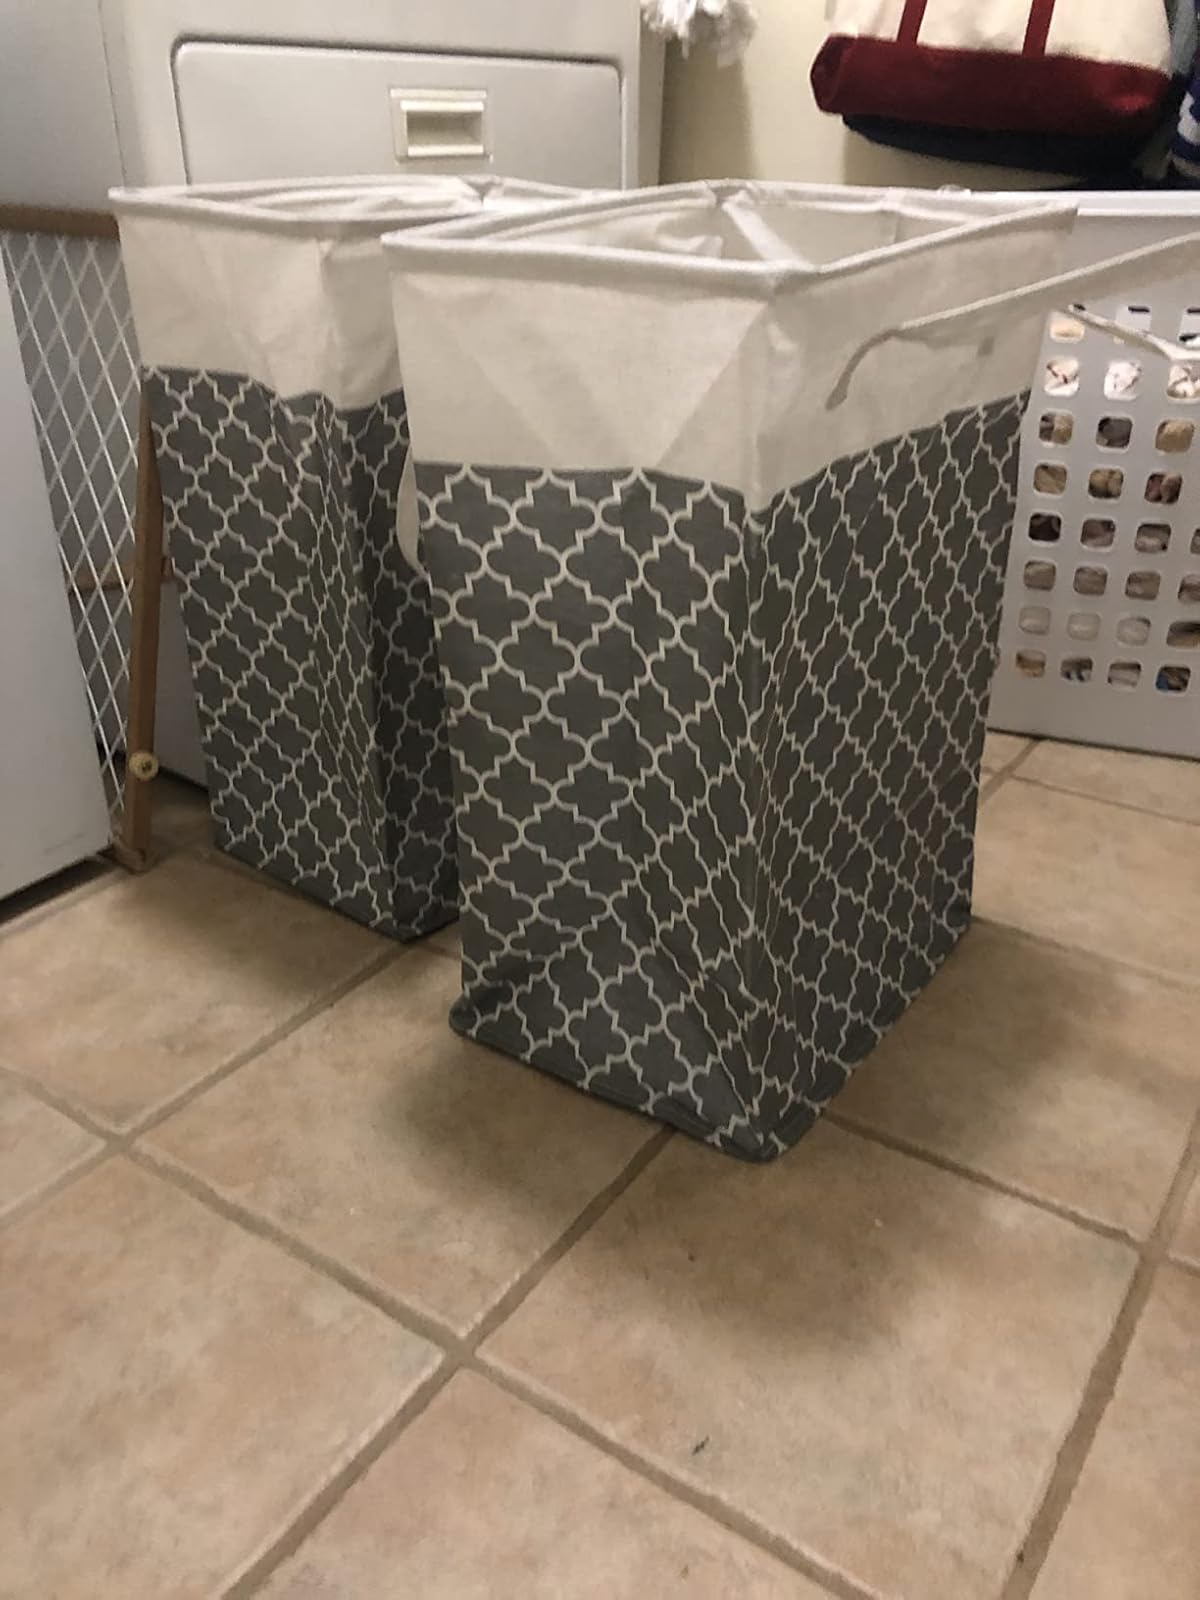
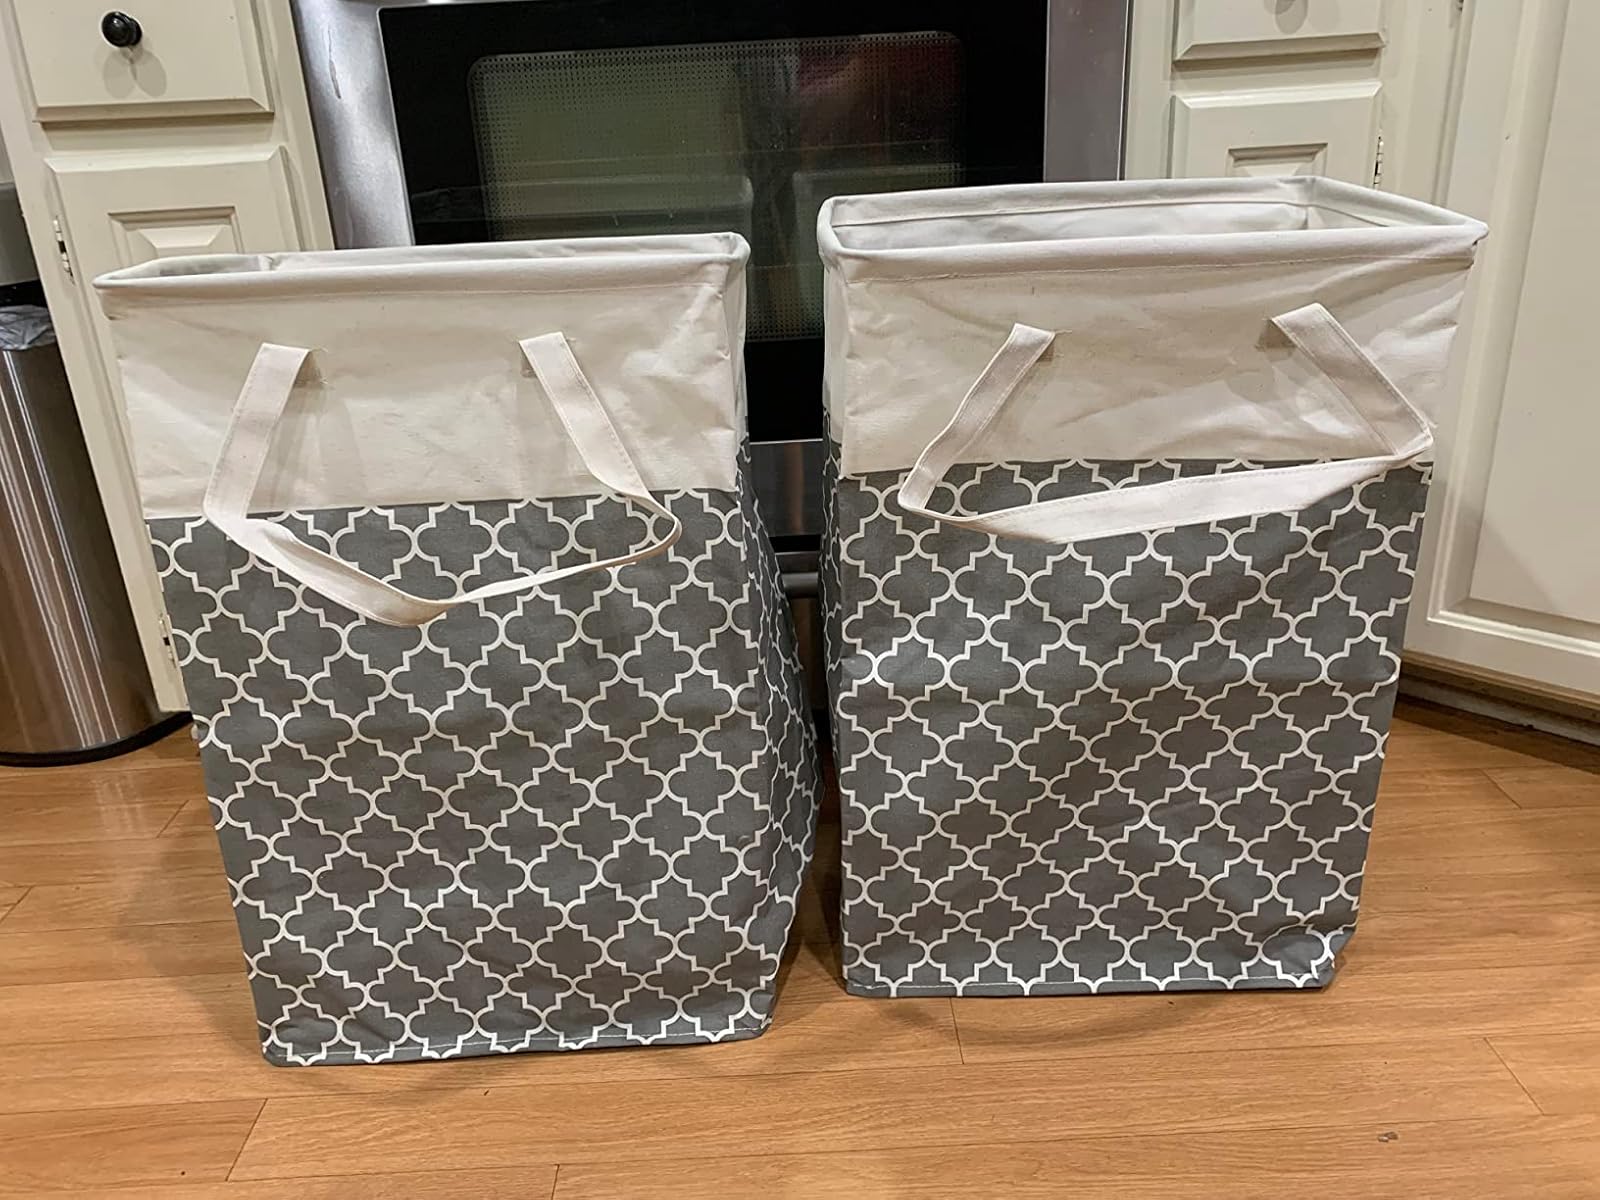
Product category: items_hamper
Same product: yes